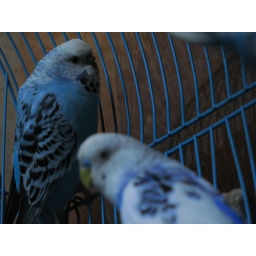
parrots blue in white